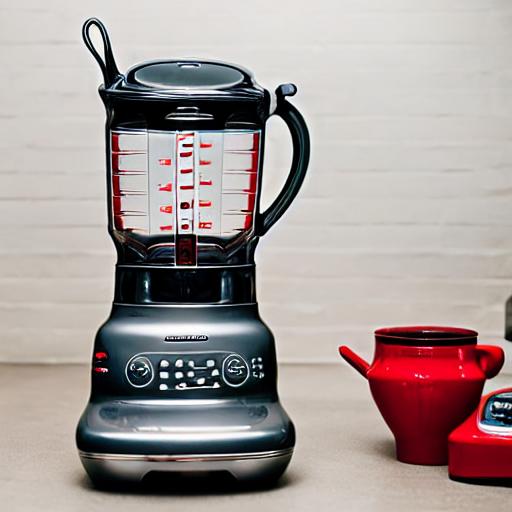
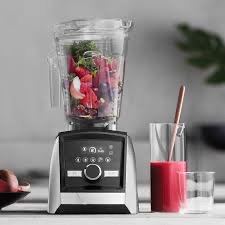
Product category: items_blender
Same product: no